Clan Dunbar

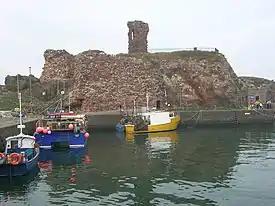
The ruins of Dunbar Castle, the original seat of the chiefs of Clan Dunbar.

There were several other branches of the Clan Dunbar including the Dunbars of Mochrum (current chiefs), Dunbars of Northfield, Dunbars of Hempriggs, Dunbars of Durn and the Dunbars of Both. The representative of each branch achieved the rank of baronet.